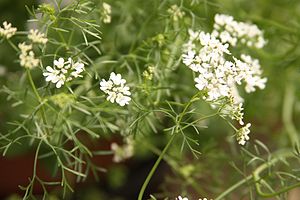
Koriander
Almindelig Koriander (Coriandrum sativum)
Almindelig Koriander (Coriandrum sativum)
Koriander er en slægt med to arter.